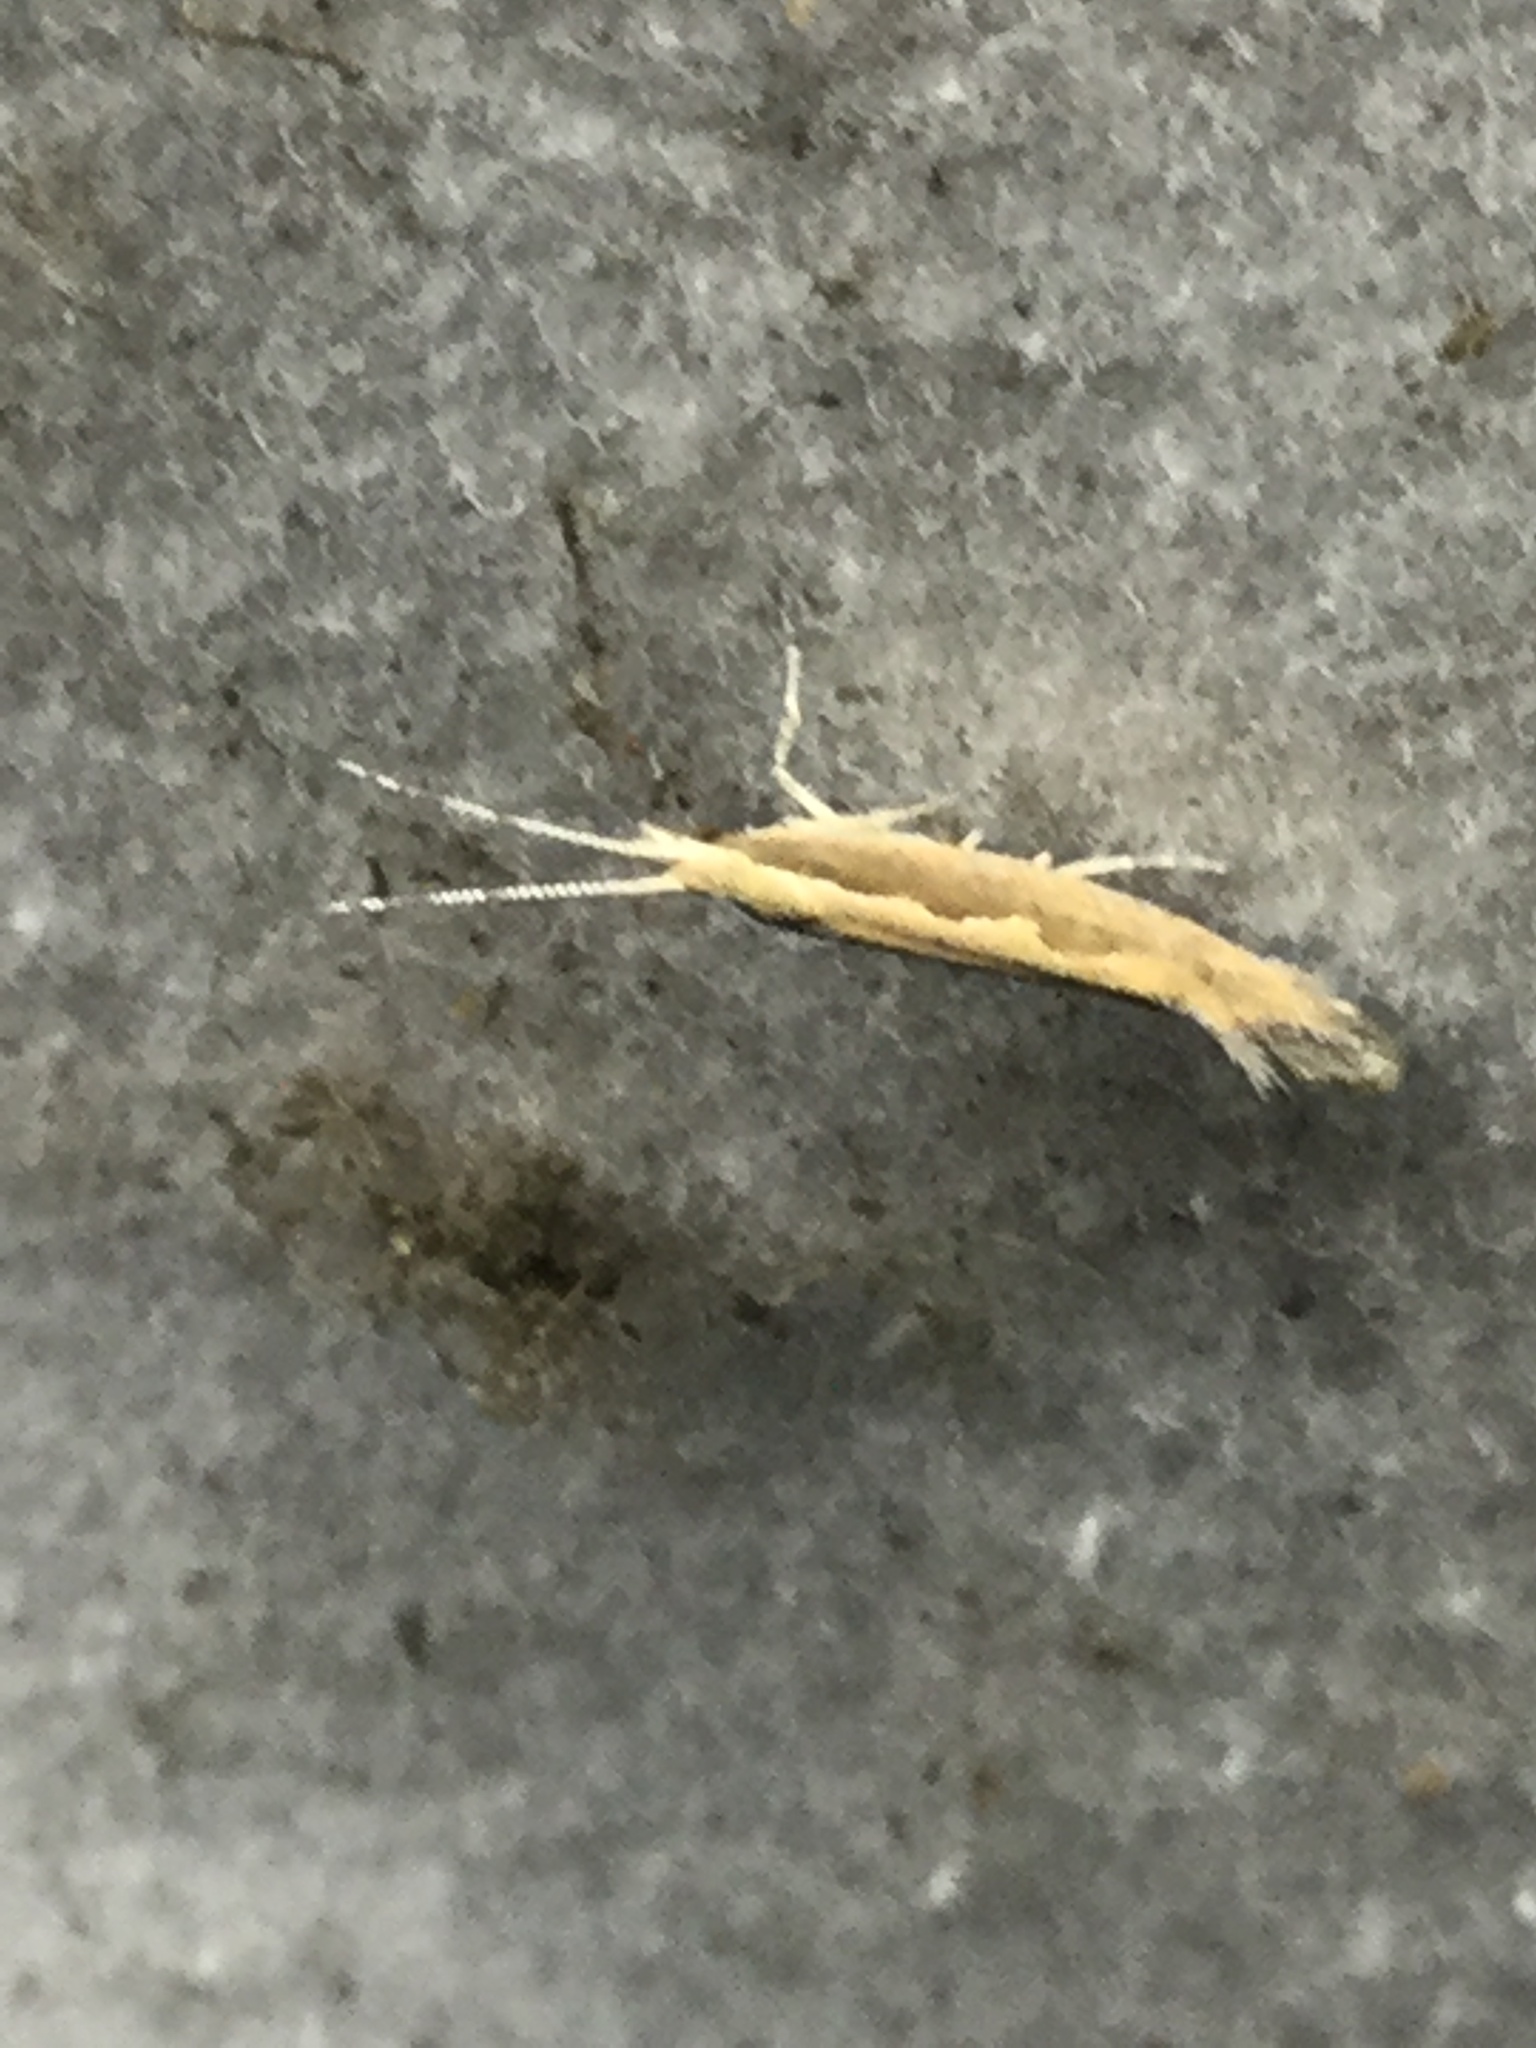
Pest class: diamondback_moth